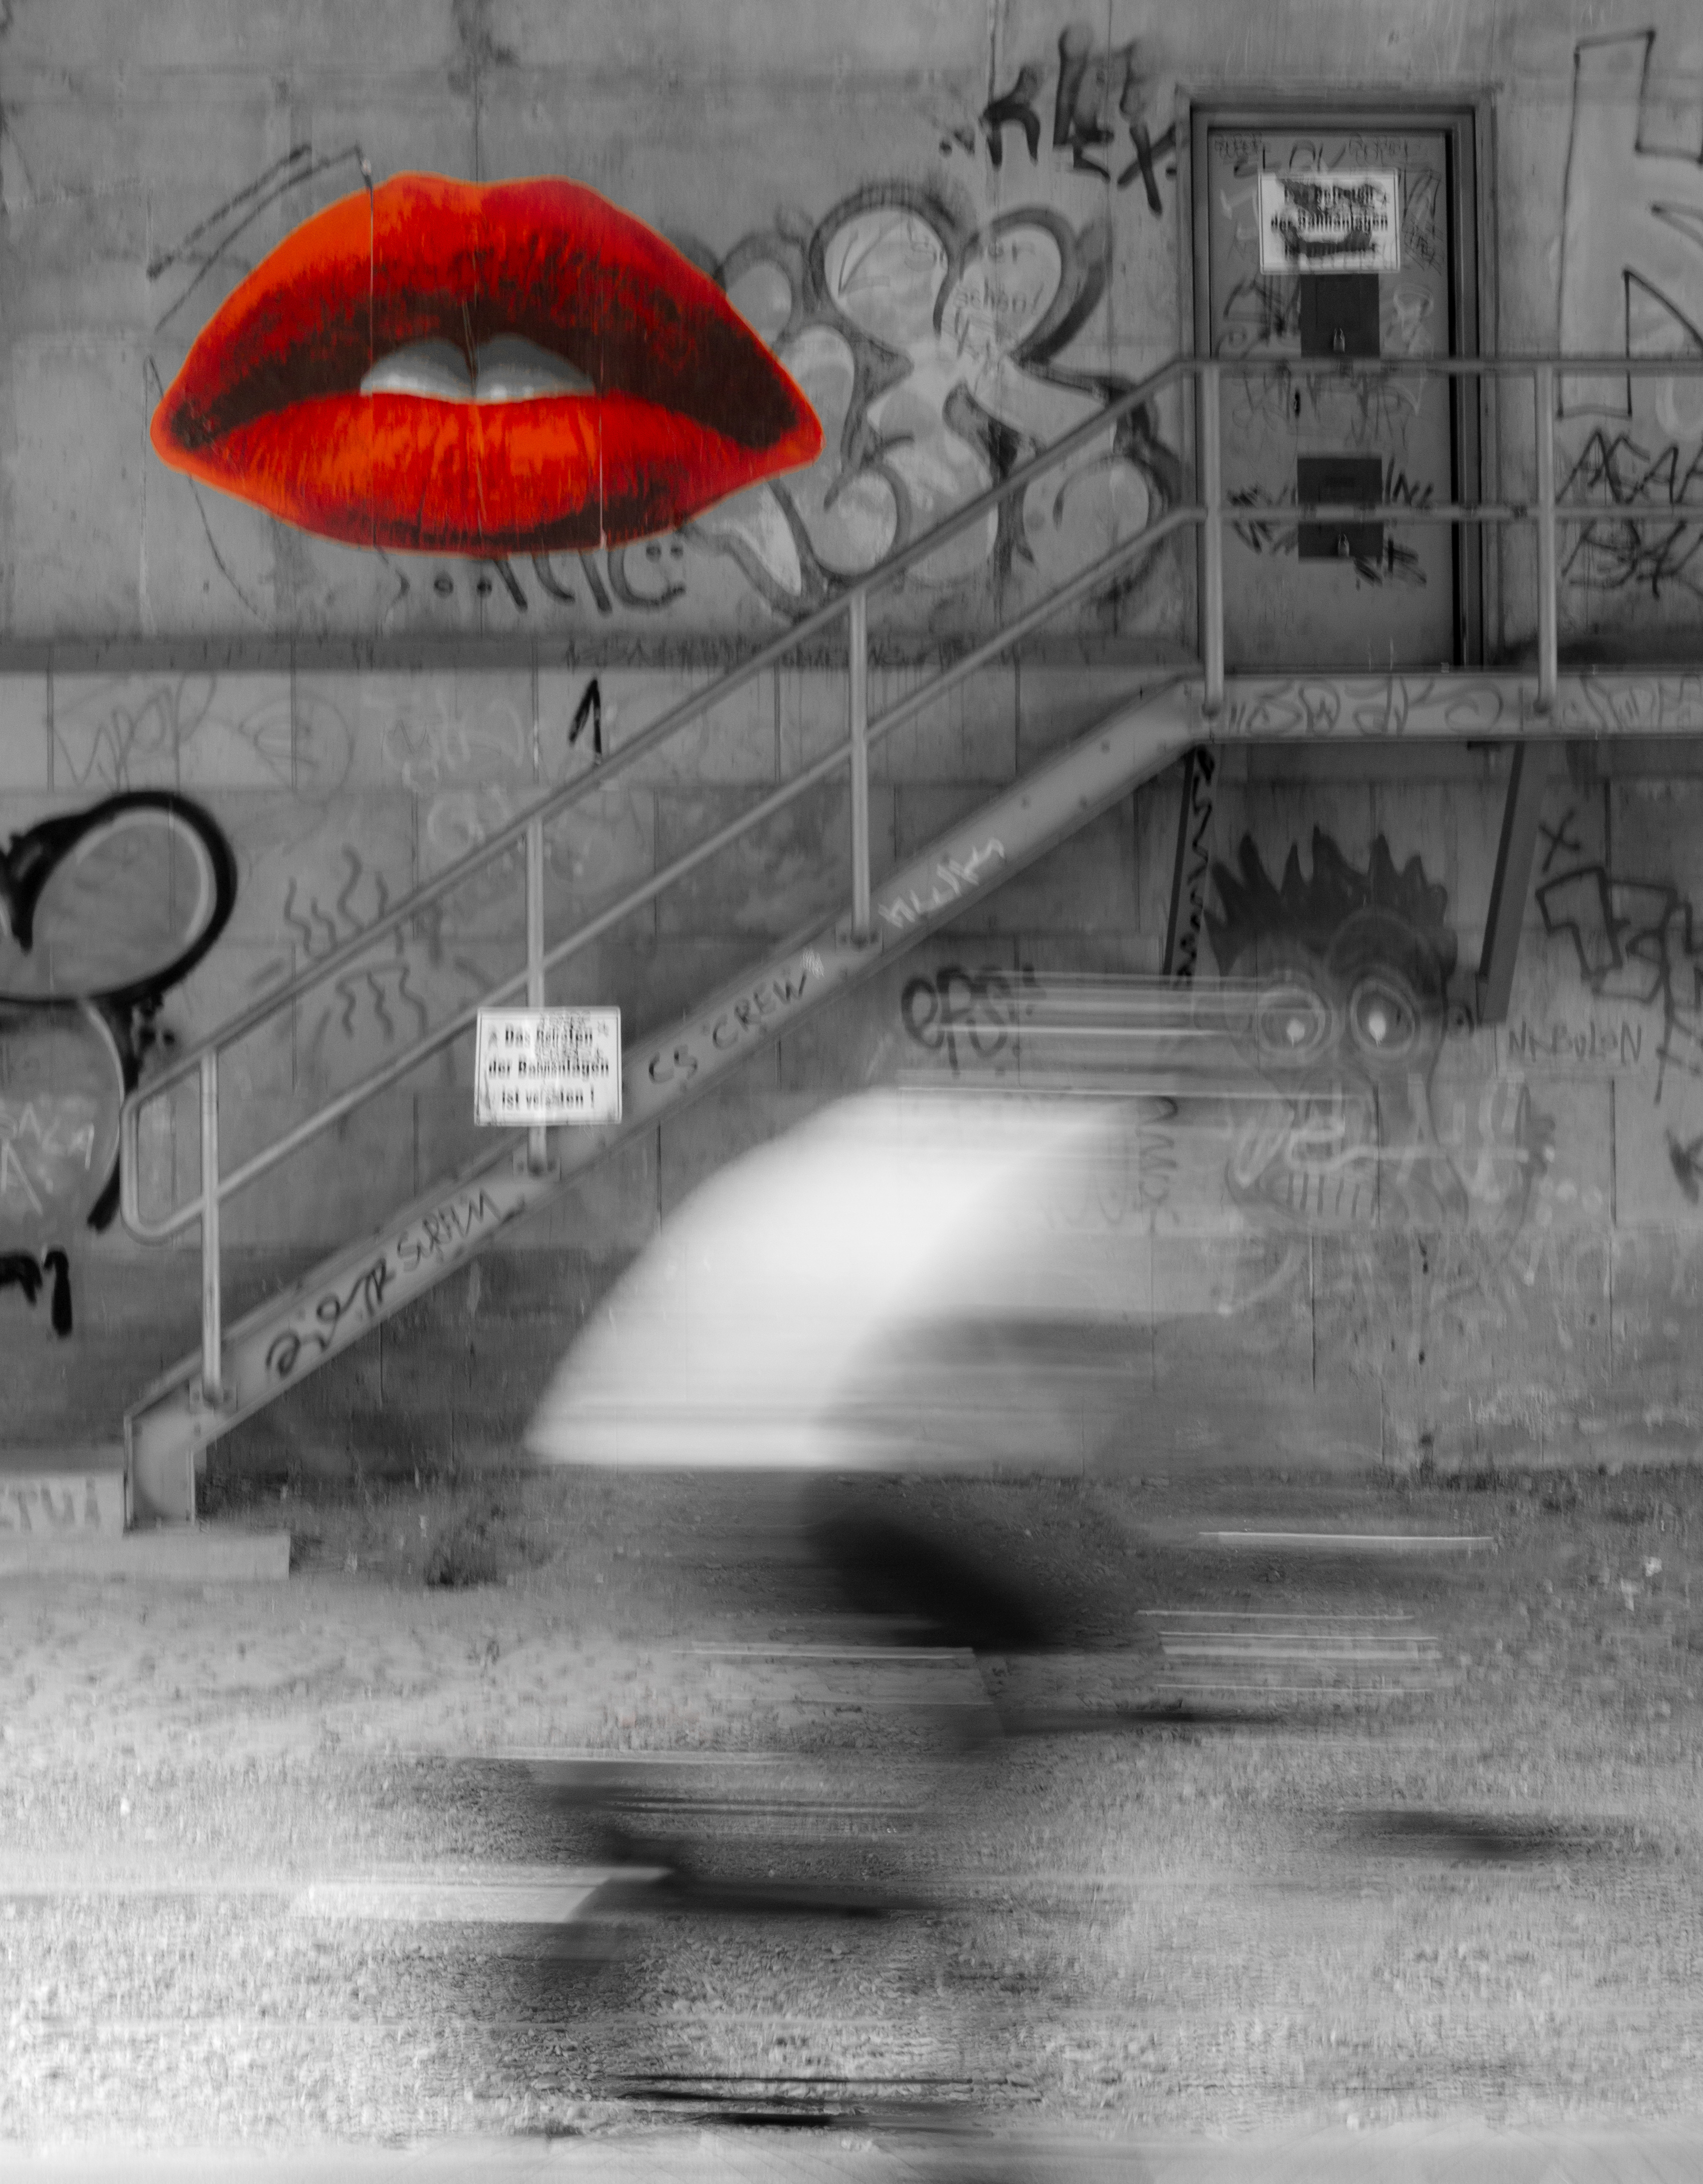
snow, black and white, white, street, photography, tunnel, love, red, weather, kiss, black, monochrome, movement, graffiti, painting, candid, drawing, dating, lips, germany, streetscene, biker, dresden, sonystreetphotographer, colorkey, monochrome photography